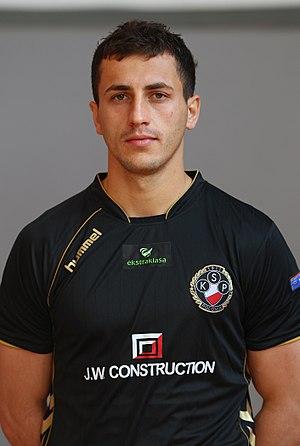
Tomasz Jodłowiec, né le 8 septembre 1985 à Żywiec, est un footballeur international polonais. Il occupe actuellement le poste de défenseur au Legia Varsovie.